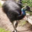
Label: bird